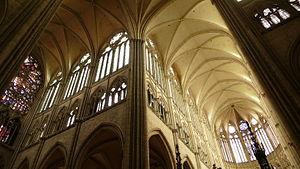
Une voûte barlongue est une voûte d'ogive qui forme, à chaque travée, un rectangle dont le côté le plus long est perpendiculaire à la nef. Elle est dite oblongue dans le cas contraire.